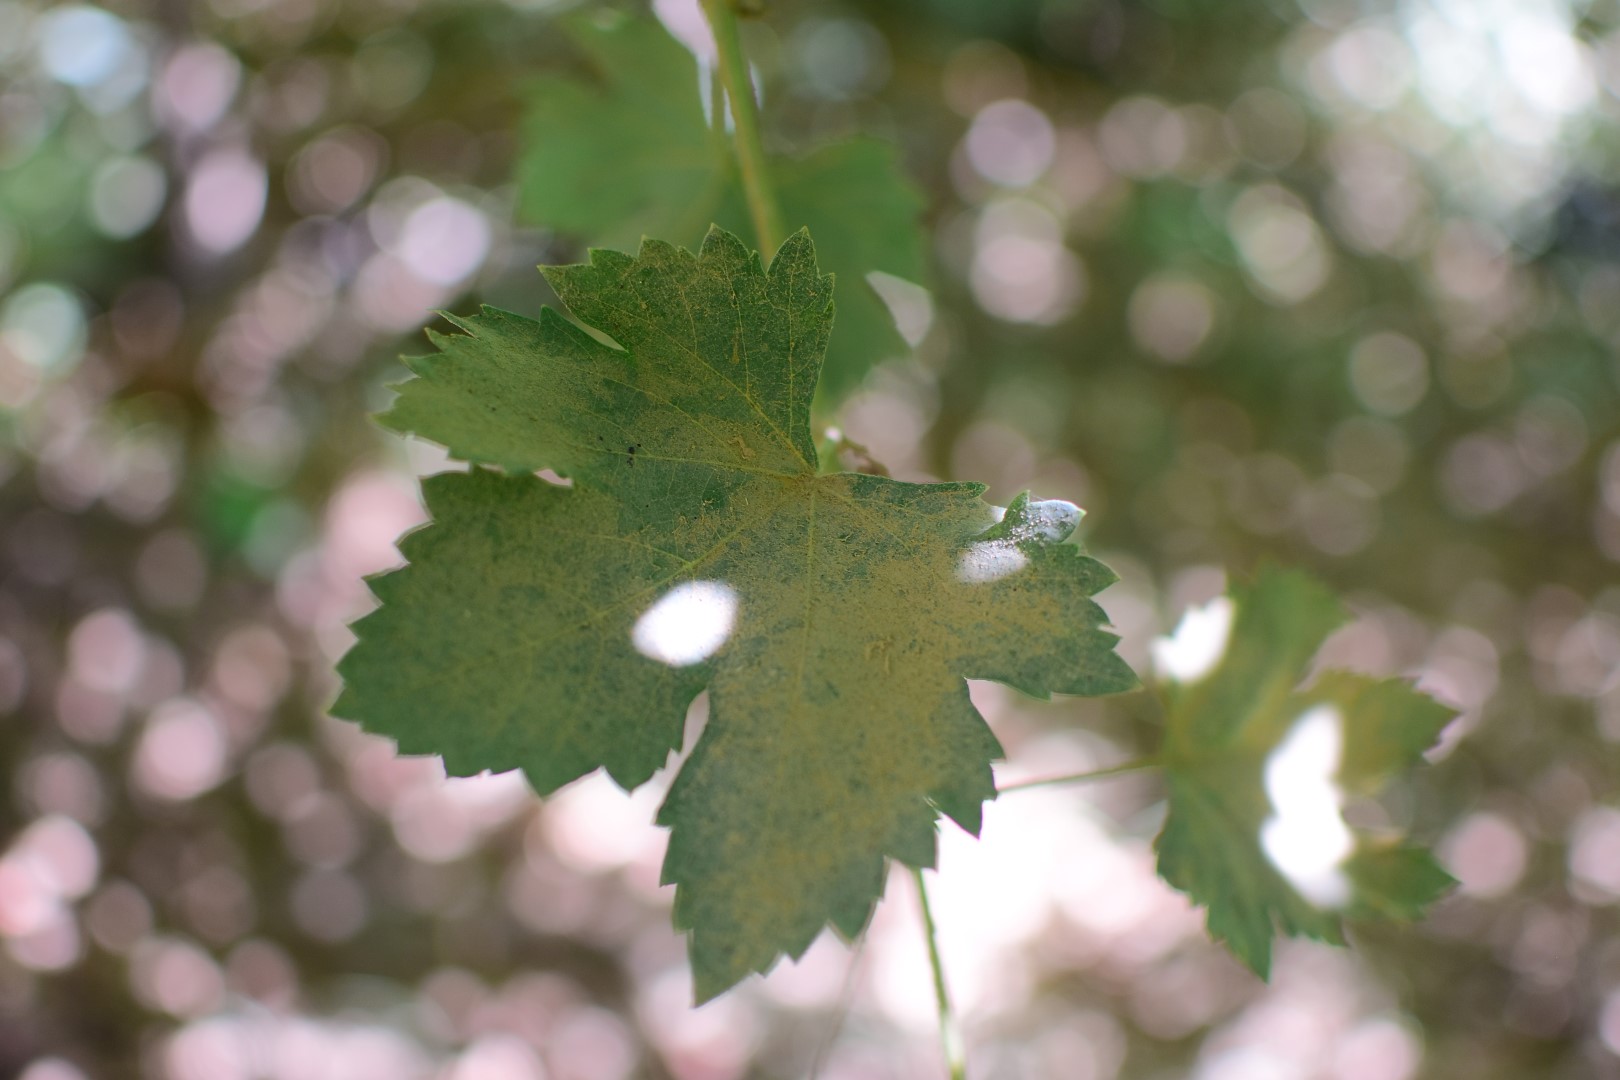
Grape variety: Halawani